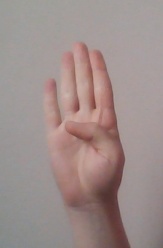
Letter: kaaf